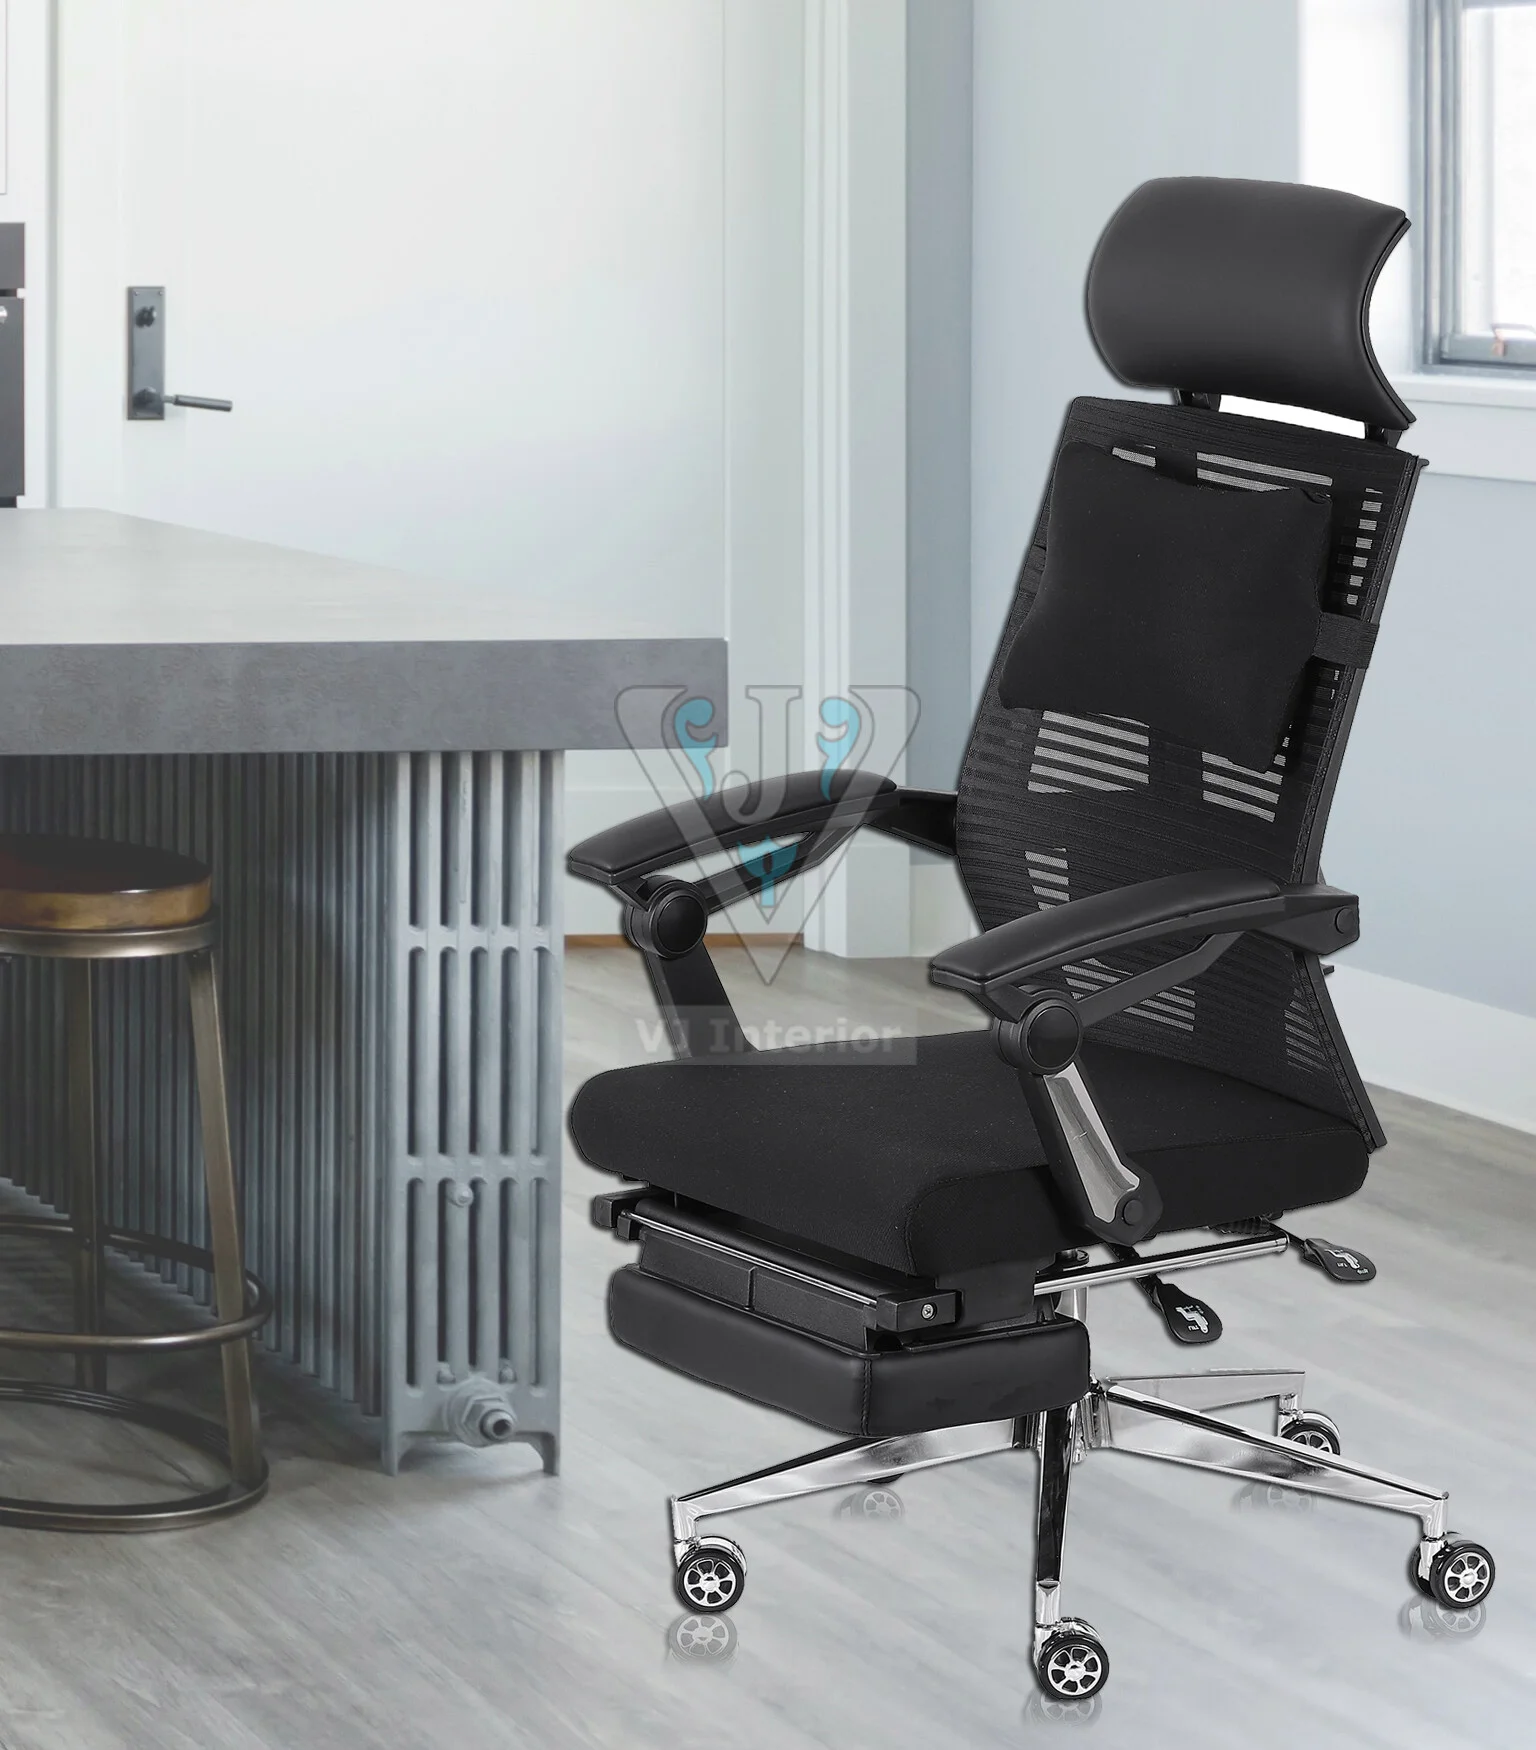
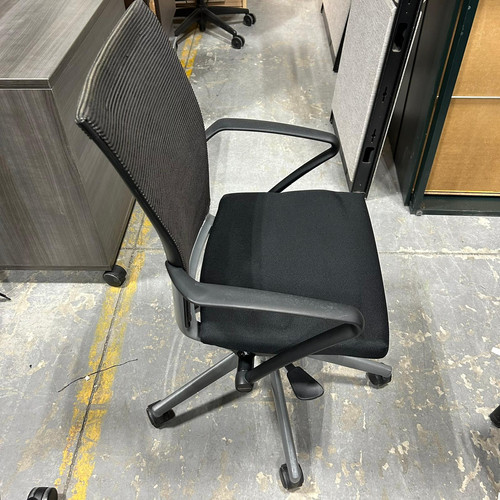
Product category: items_chair
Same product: no